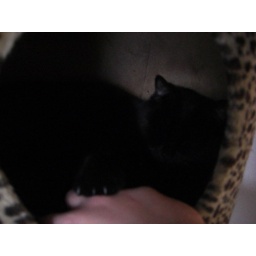
Long string Freya attacking and glaring at my hand in cat tree